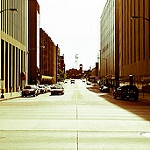
Scene: Outdoor